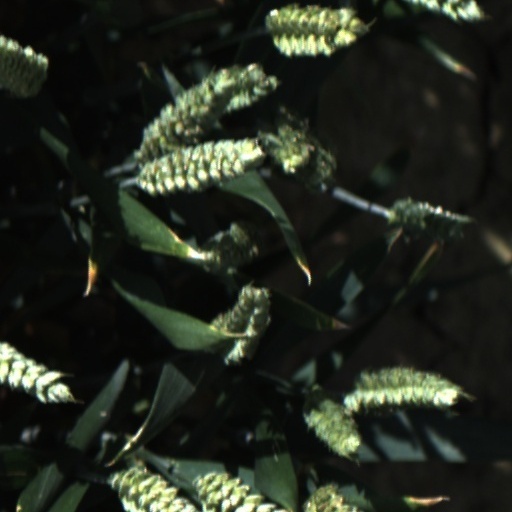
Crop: wheat